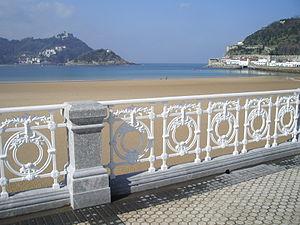
Saint-Sébastien, officiellement Donostia en basque et San Sebastián en espagnol, est une ville du Nord de l'Espagne, capitale de la province du Guipuscoa, dans la Communauté autonome basque. Elle est le siège du diocèse de Saint-Sébastien et de la province maritime de Saint-Sébastien.